Susan Chepkemei

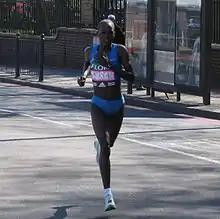
Chepkemei at the 2005 London Marathon

Susan Chepkemei (born 25 June 1975 in Komol, West Pokot District) is a Kenyan long-distance runner, who competes in the 10,000 metres and marathon. In 2001, she won the Rotterdam Marathon and came first in the Great North Run, as well as winning the silver medal in the World Half Marathon Championships. She won also won the silver medal at the 2002 Commonwealth Games in the 10,000 m.